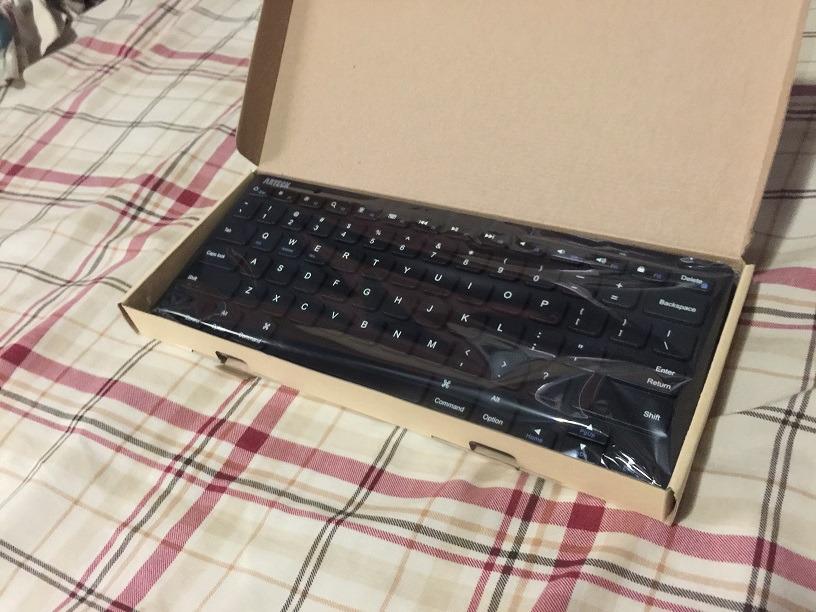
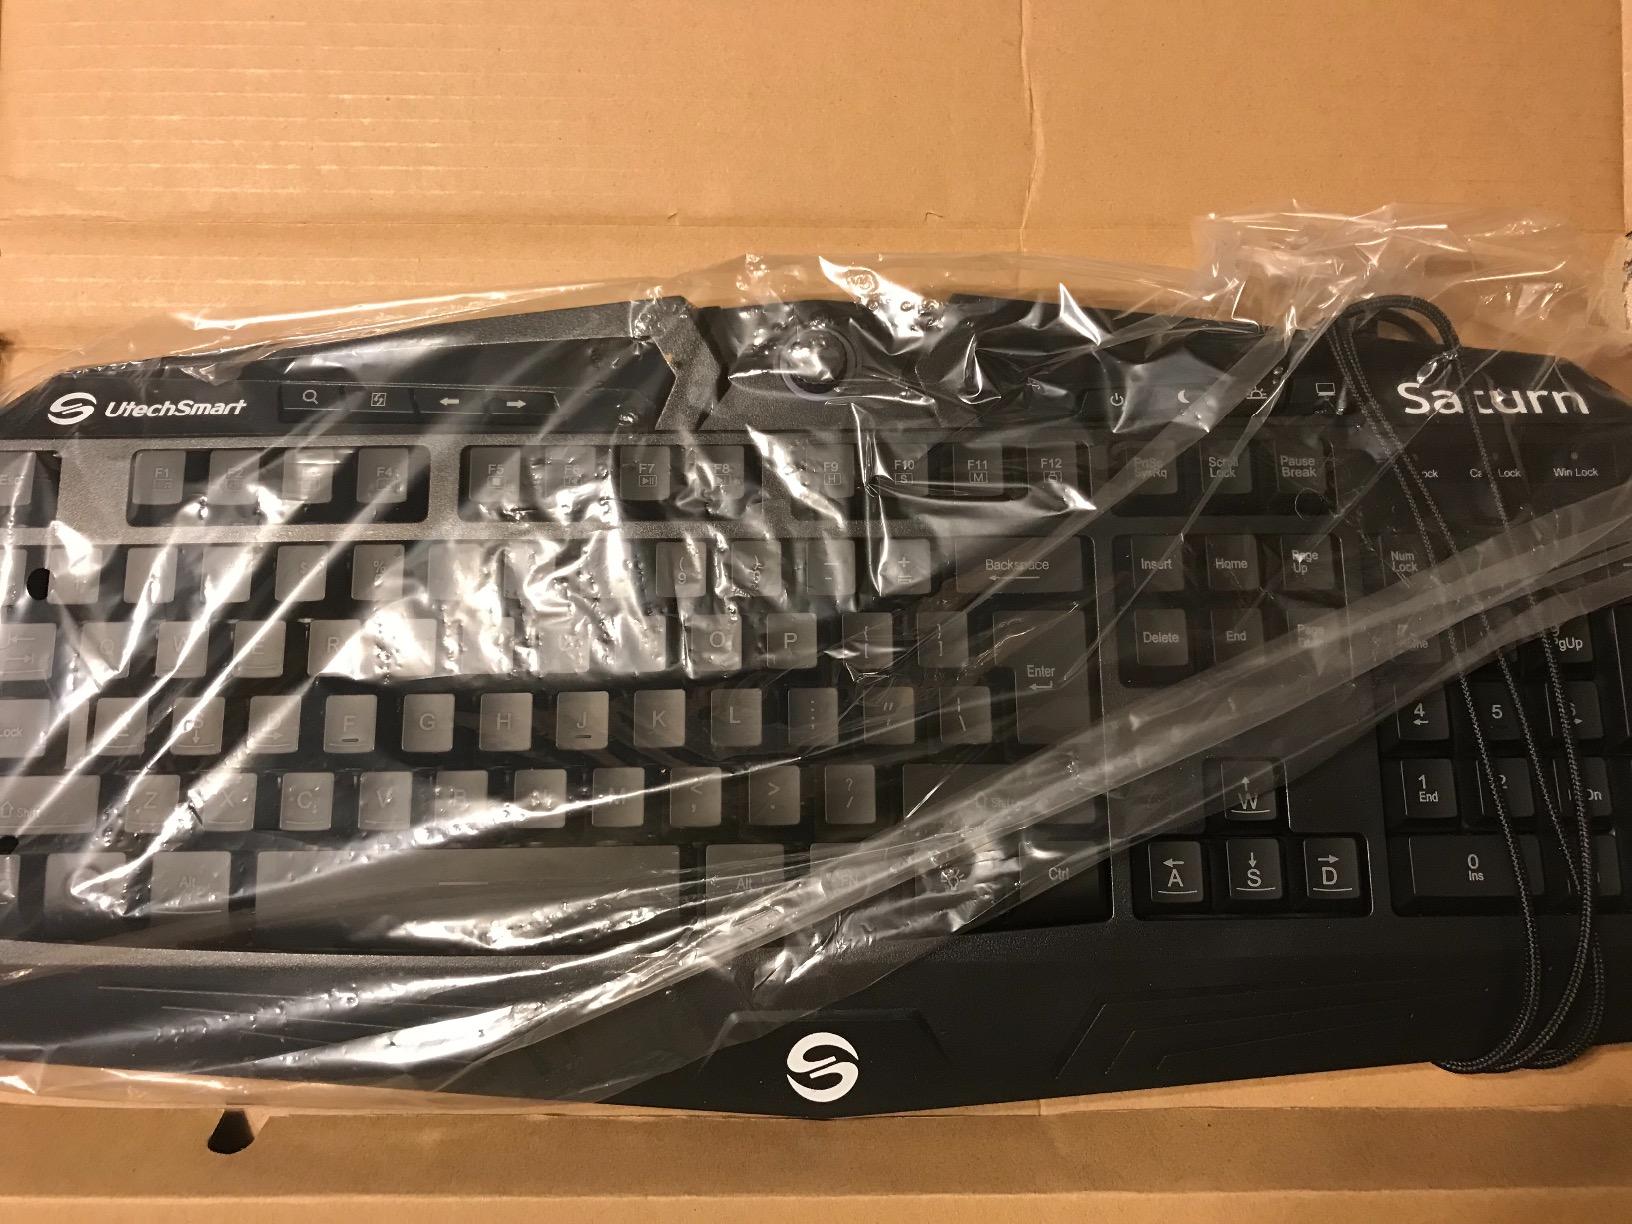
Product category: keyboard
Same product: no